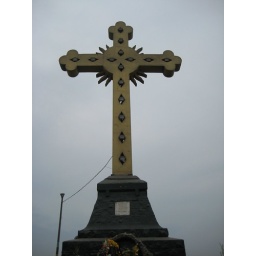
a huge cross at the top of a mountain in Lima